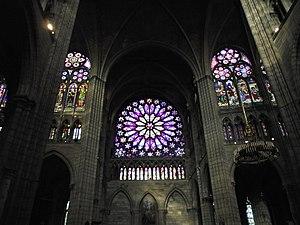
Basilique Sainte-Denis